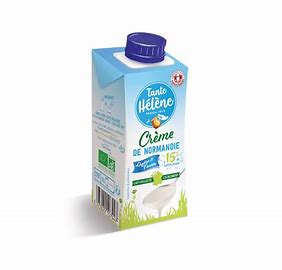
Waste category: cardboard